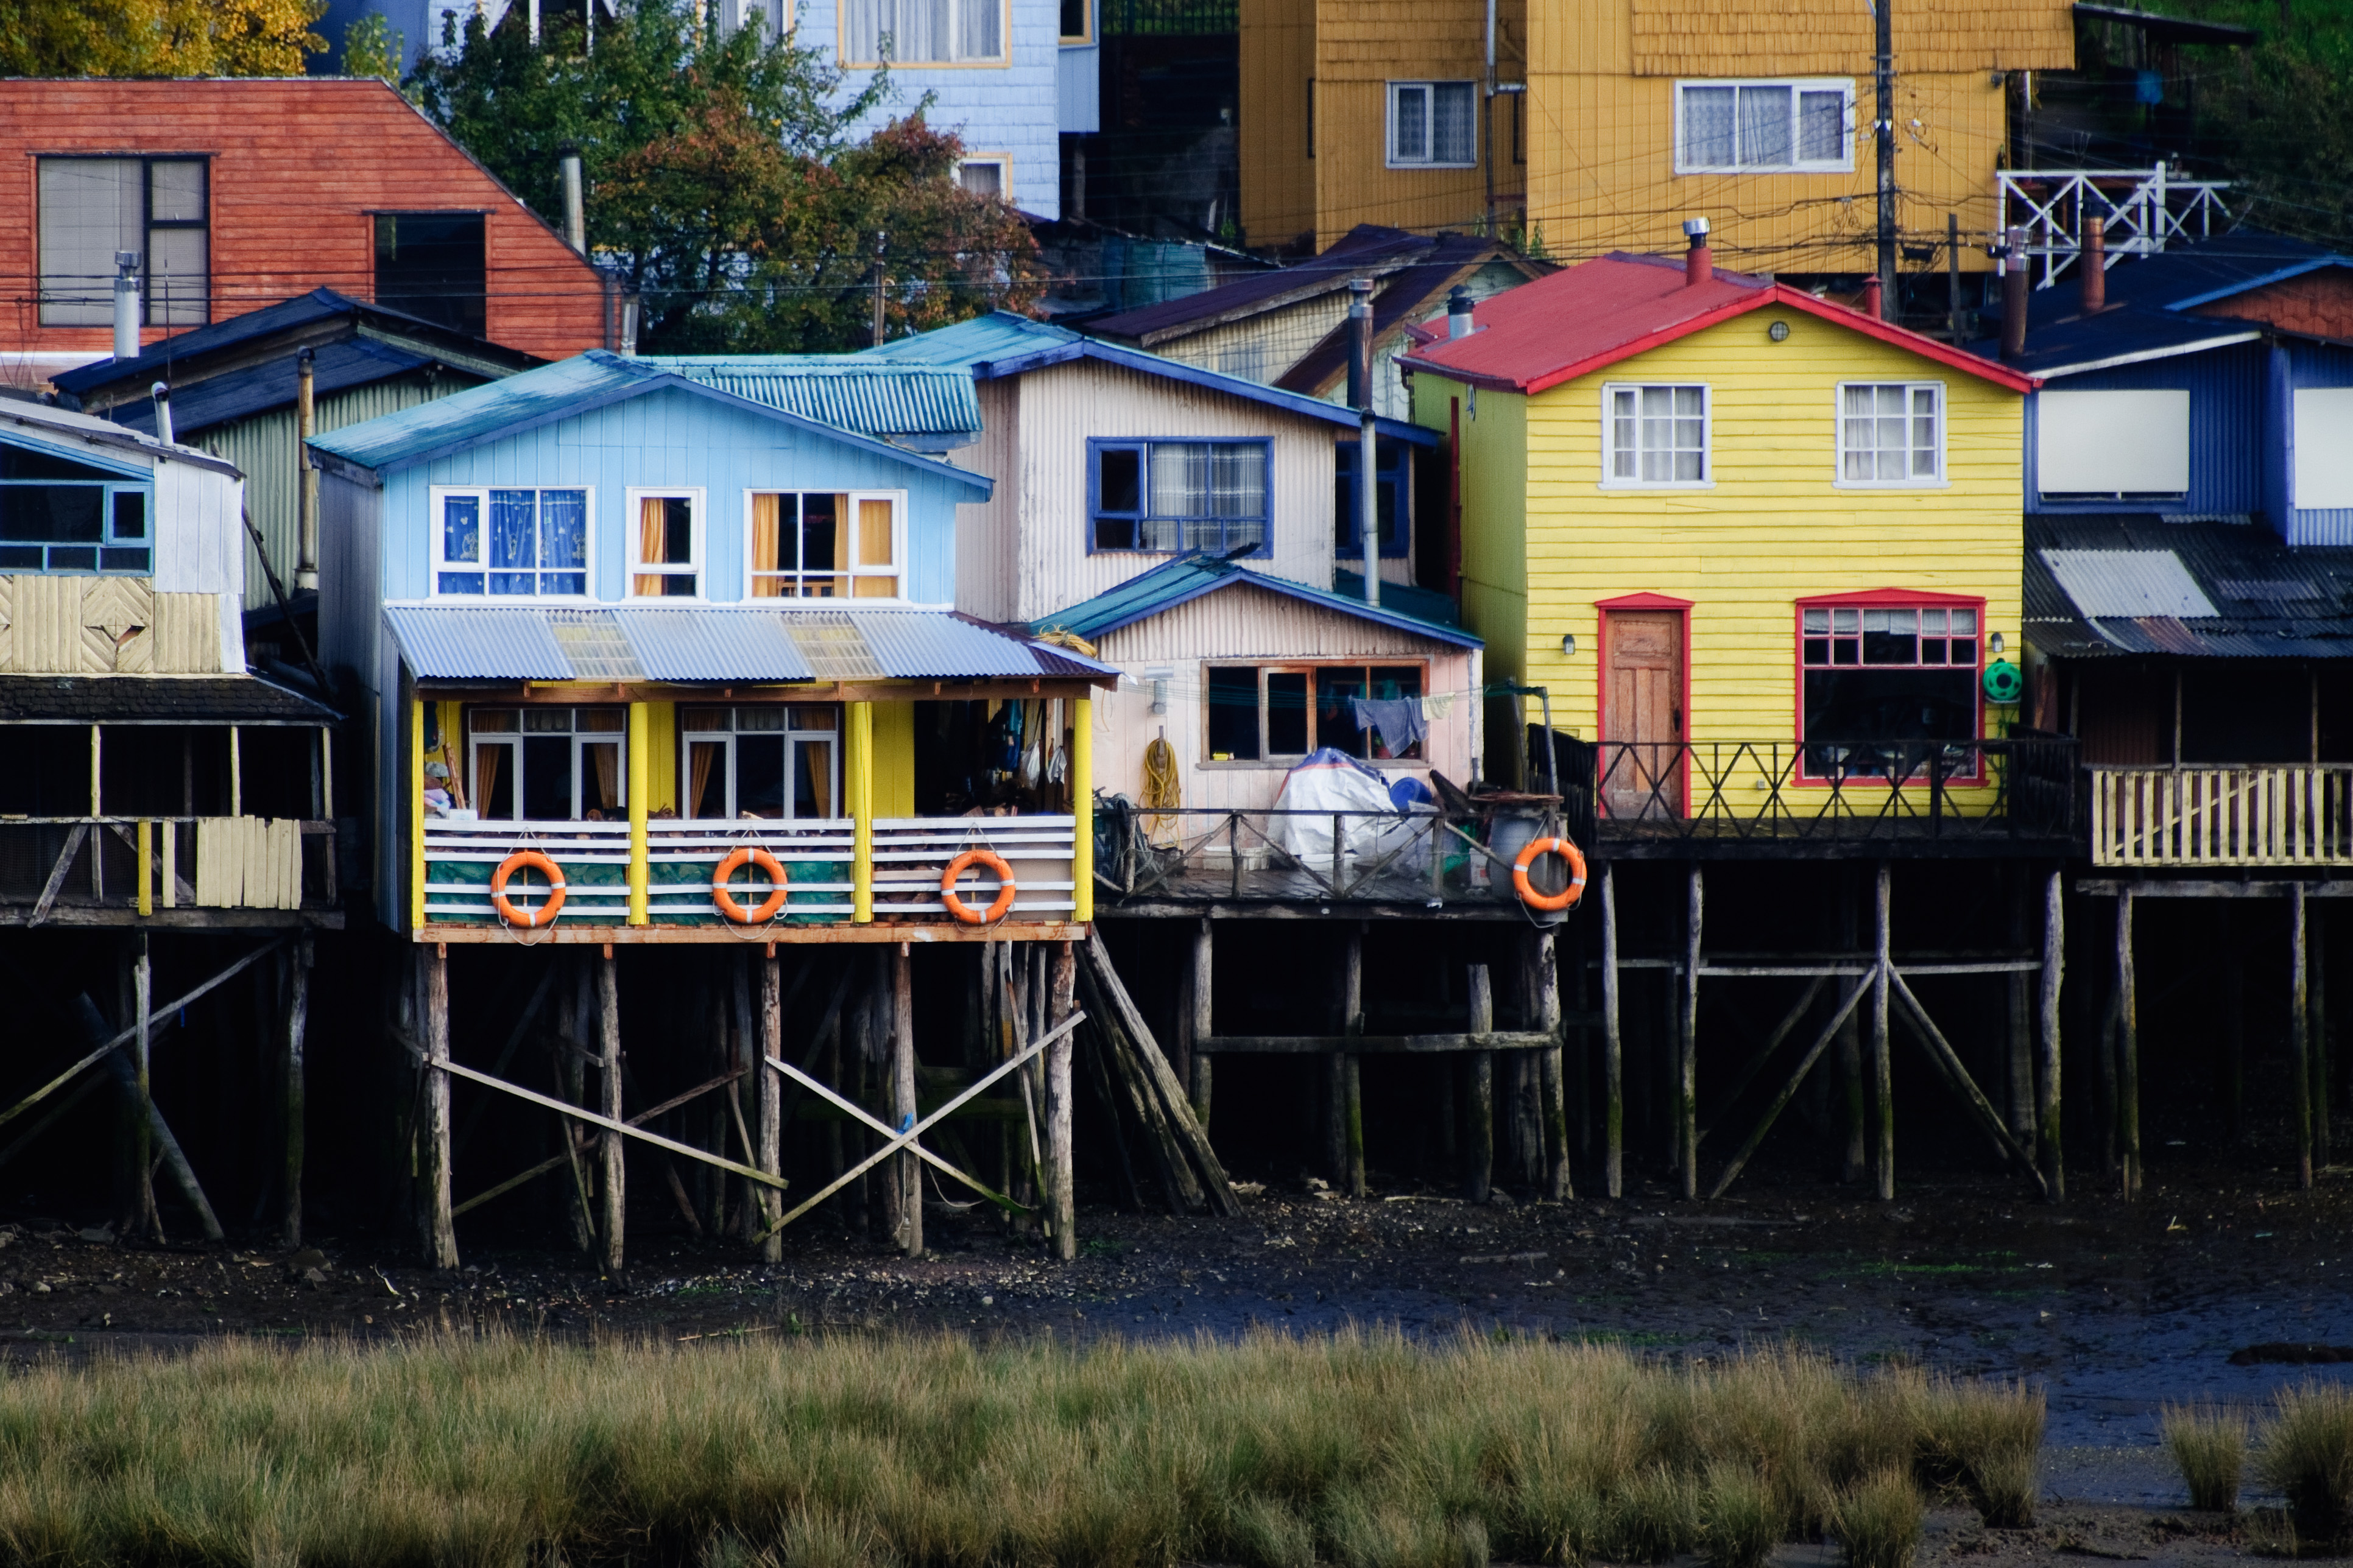
house, town, home, village, transport, suburb, vehicle, cottage, nikon, chile, d300, chiloe, rural area, residential area